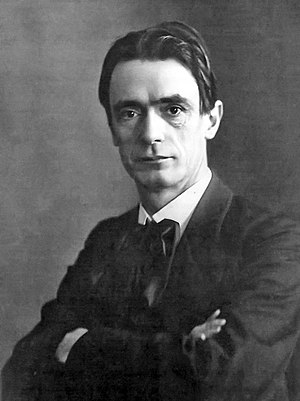
Rudolf Steiner
Rudolf Steiner var østrigsk filosof, okkultist, Goetheforsker, pædagog, arkitekt, dramatiker, social tænker og esoteriker. Han er bedst kendt som grundlægger af antroposofien og Steinerpædagogikken.